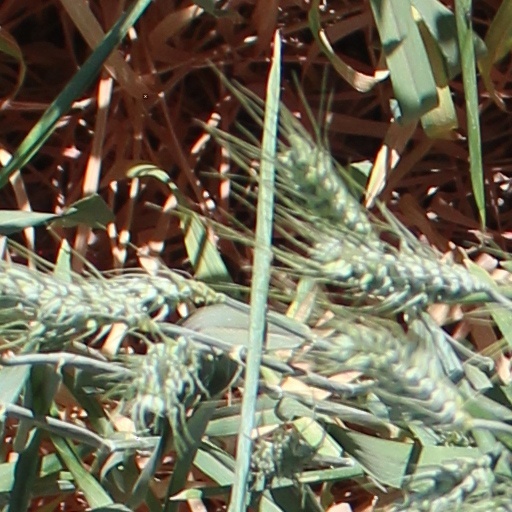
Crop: wheat